Punta Escarlata

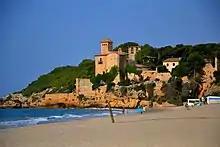
The coast of the province of Tarragona near Altafulla (in the image the Tamarit beach and the Castle of Tamarit) was a shooting location

The executive producers were Pablo Barrera and Manuel Valdivia. The series was produced by Cuatro and , and it was intended to air on the former TV channel.